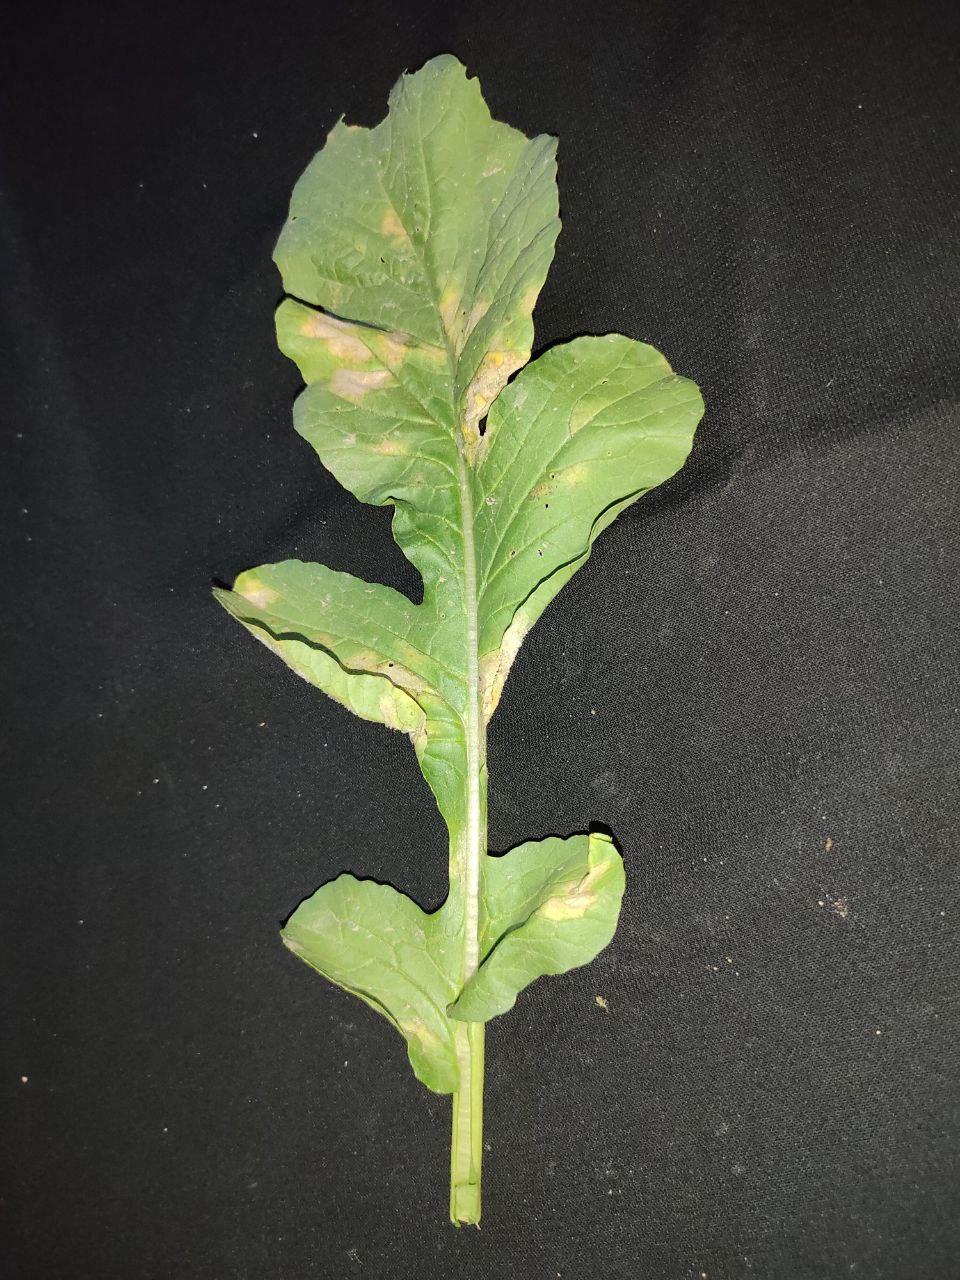
Label: Mosaic virus